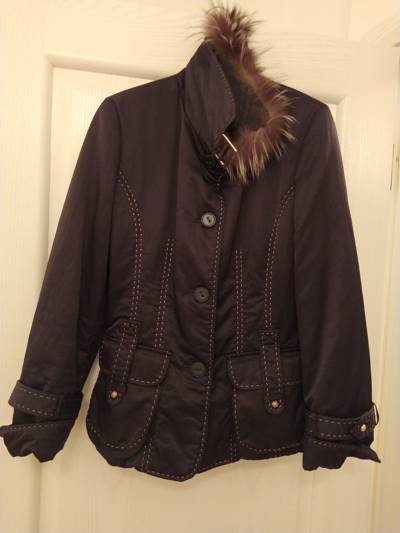
Waste category: clothes